Lucas Moura

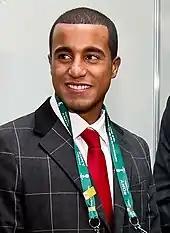
Moura in 2011

Moura was a frequent member of Brazil's Under-20 international side. In February 2011, he played for Brazil in the South American Youth Championship|Under-20 South American Championship where he scored a hat-trick in a 6–0 victory over Uruguay in the final. Moura made his senior international debut for Brazil in a friendly match against Scotland on 27 March 2011. On 28 September 2011, Moura scored his first senior international goal for Brazil against Argentina.